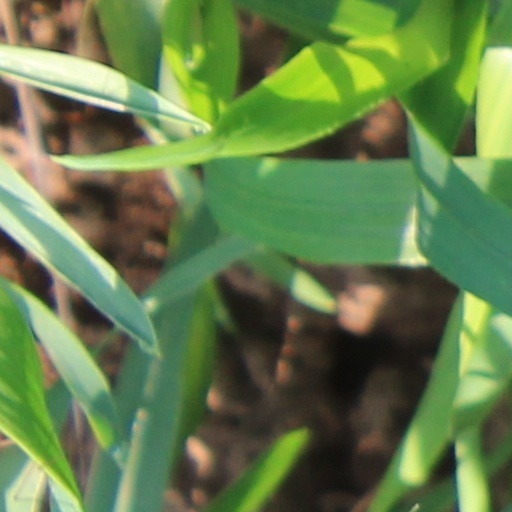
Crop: wheat